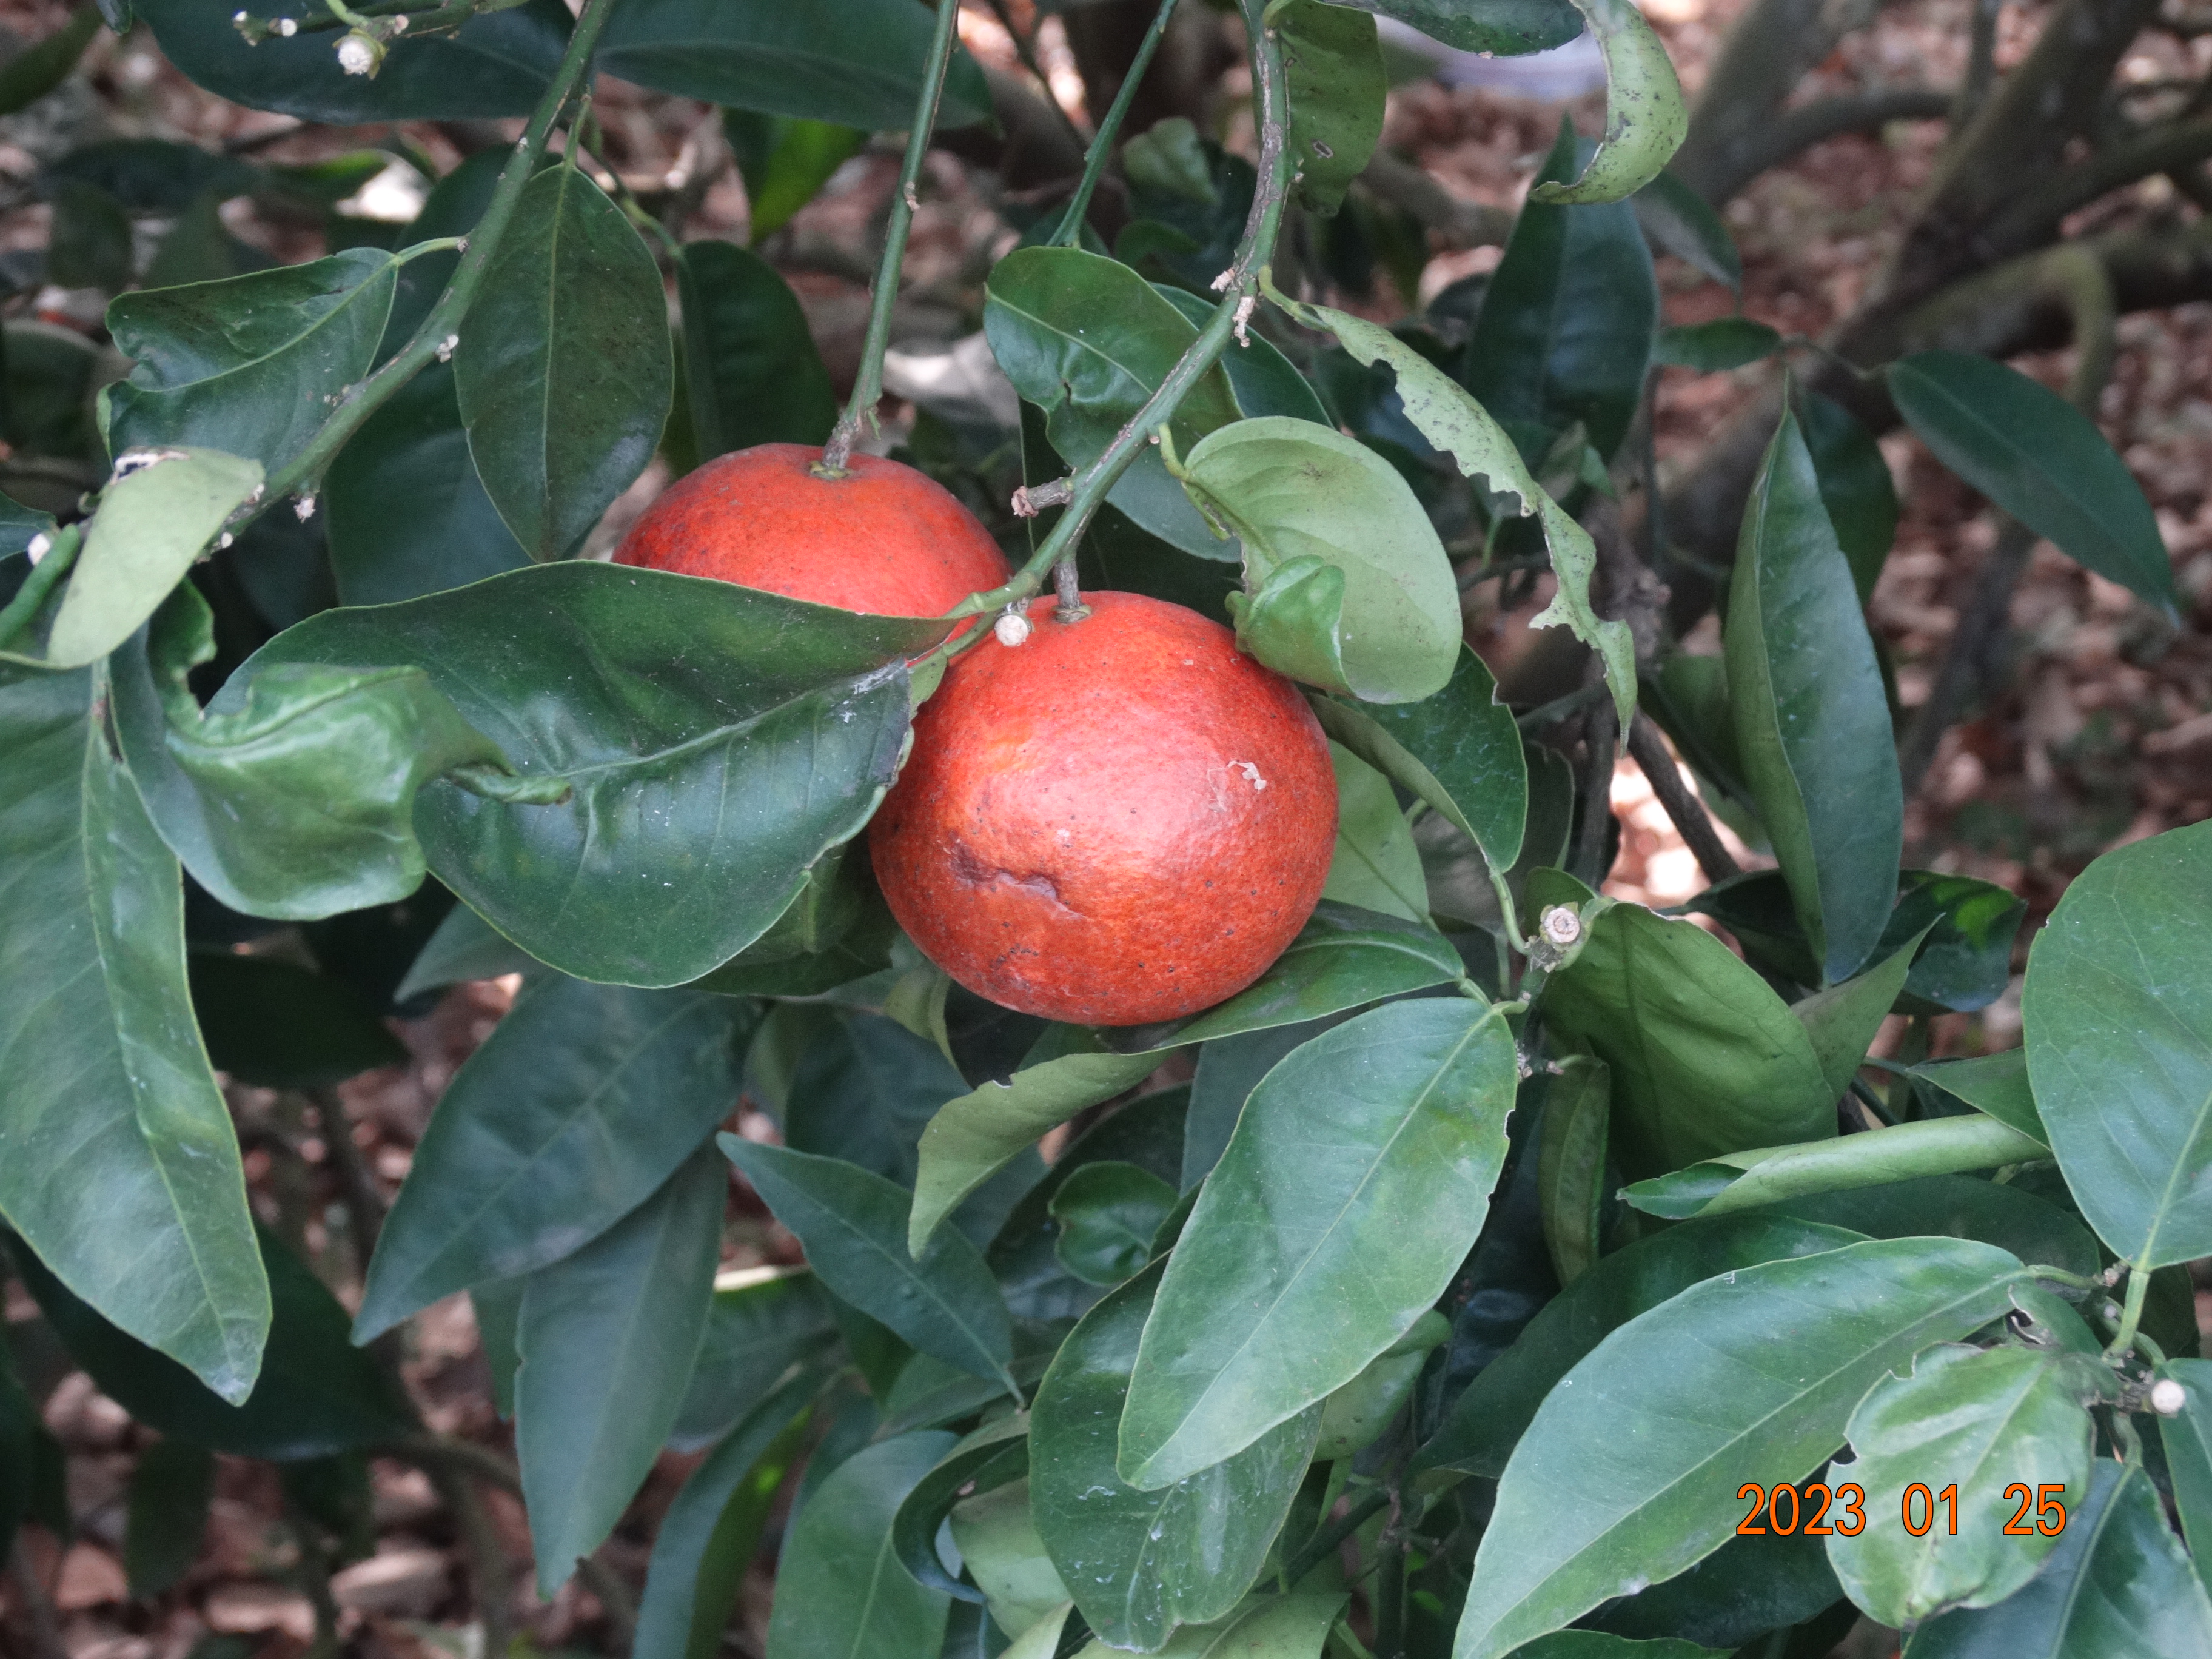
Citrus fruit variety: tangerine